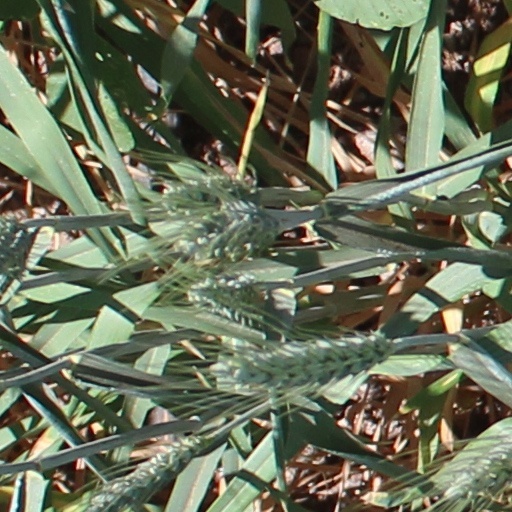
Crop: wheat